José Campaña

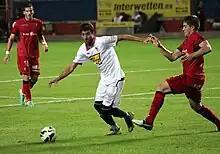
Campaña playing against Mallorca in 2012

Born in Seville, Andalusia, Campaña reached Sevilla FC's youth system at the age of seven, and made his senior debut at only 16, going on to play in two Segunda División B seasons with the reserves. He was promoted to the main squad by newly appointed coach Marcelino García Toral, for the 2011 pre-season.